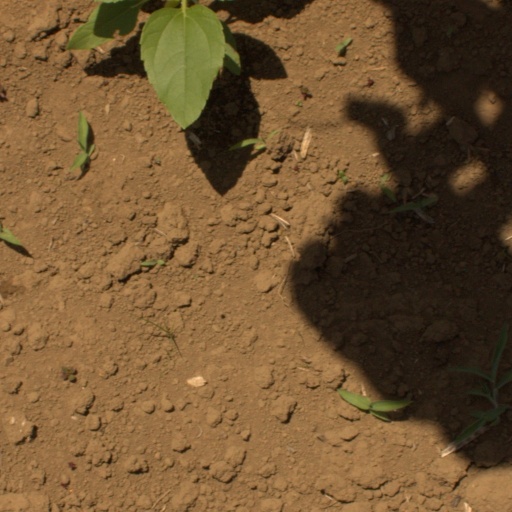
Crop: Jerusalem artichoke